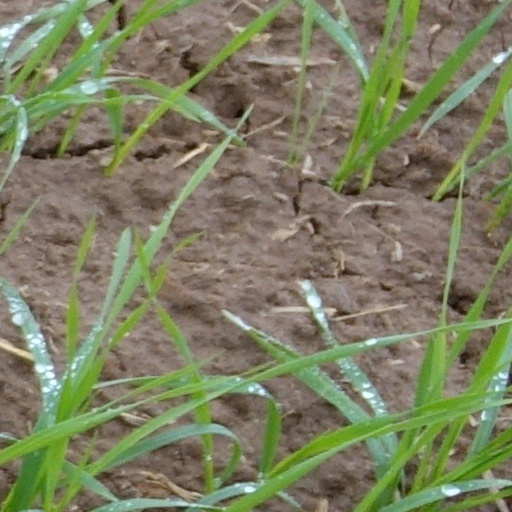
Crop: wheat